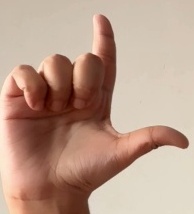
ASL sign: L